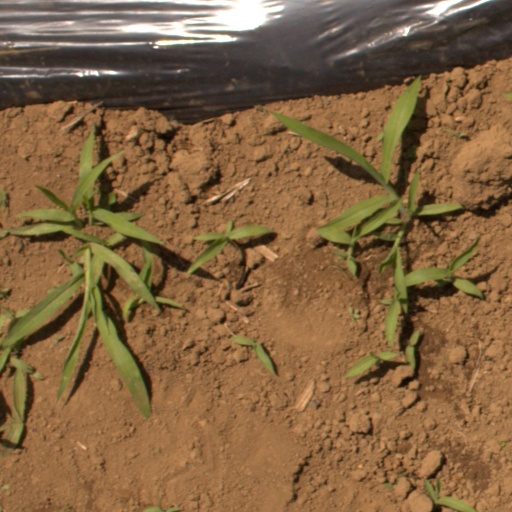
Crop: Jerusalem artichoke